Nina Sten-Knudsen

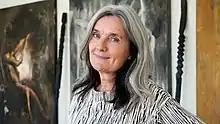
Nina Sten-Knudsen (2018)

Nina Sten-Knudsen (born 1957) is a Danish painter who played a central role in the Danish Wild Youth trend in the 1980s. She gained recognition from her participation in the 1982 exhibition "Kniven på hovedet" (Knife on the Head) held at Tranegården in Gentofte. More recently, her large landscapes raise existential questions of past and present, the merits of the modern world and the meaning of painting.